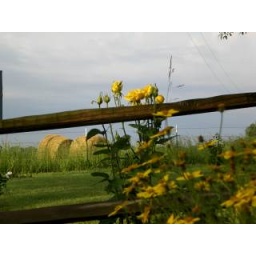
yellow rose bush in front of the hay field